Assortative mating

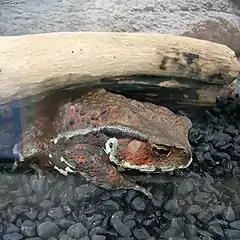
Japanese common toad

Assortative mating in animals has been observed with respect to body size and color. Size-related assortative mating is prevalent across many species of vertebrates and invertebrates.